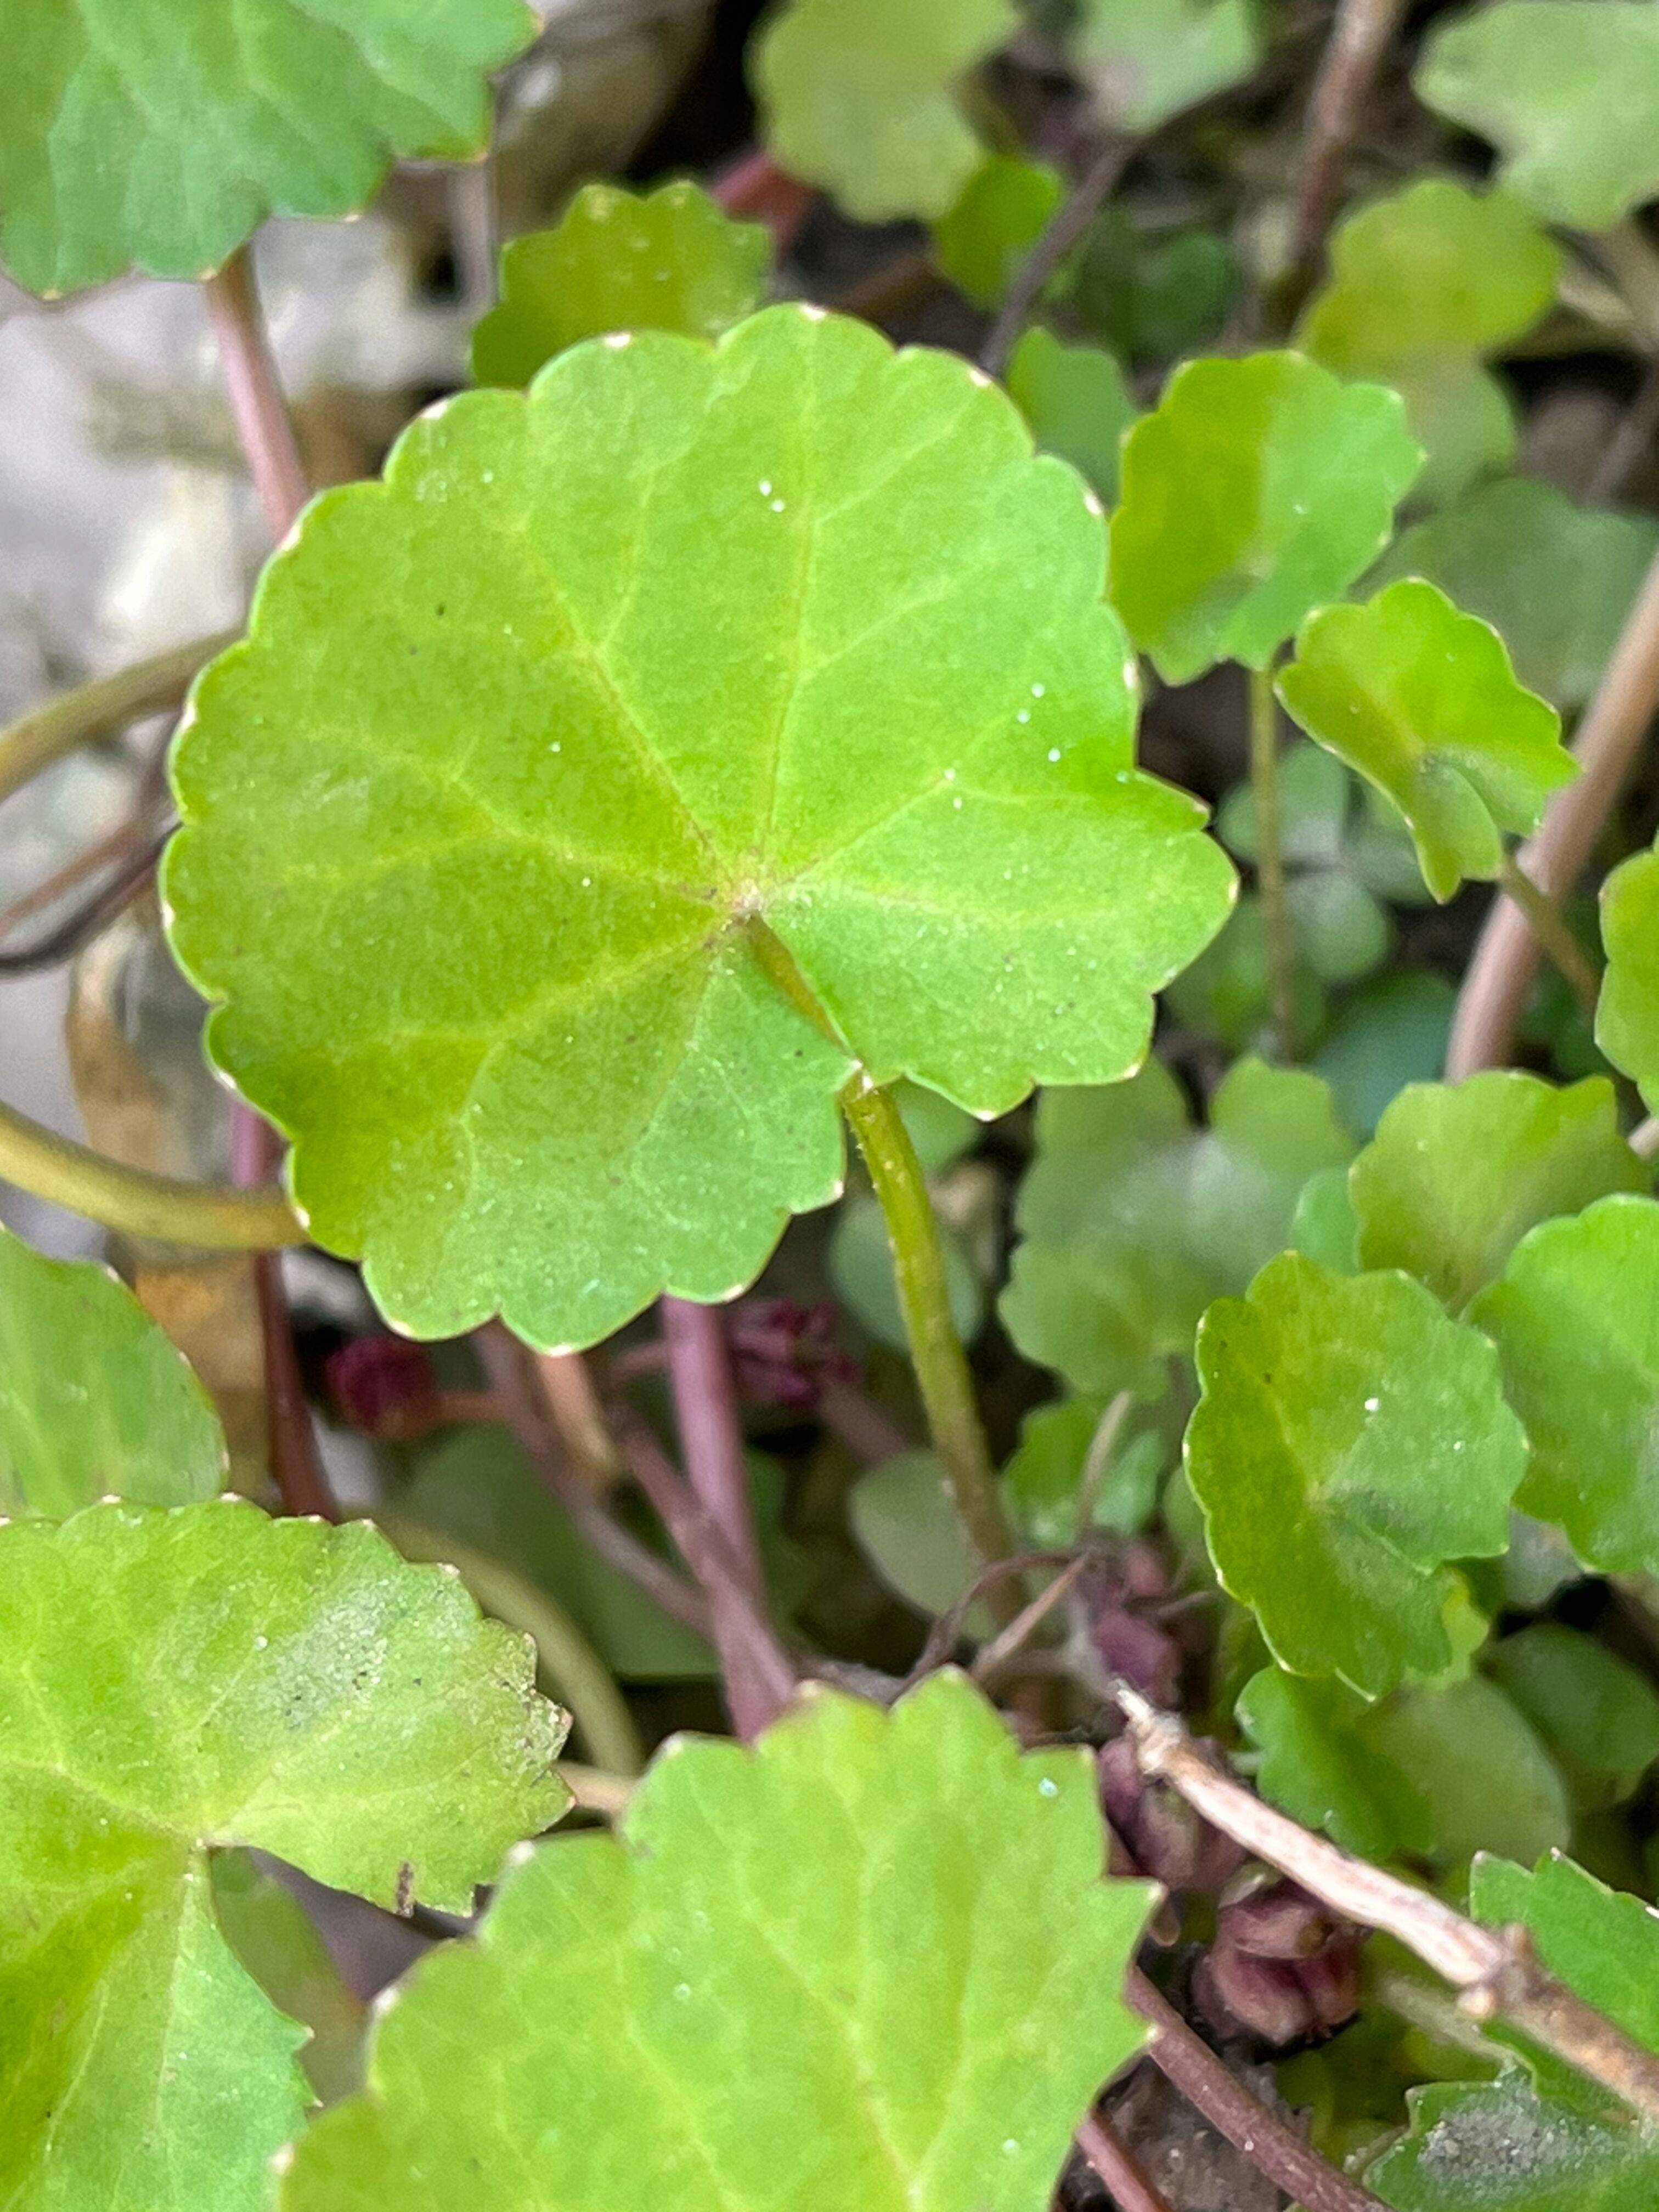
Plant species: centella-asiatica